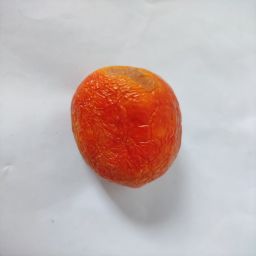
Crop: Tomato
Quality: Old